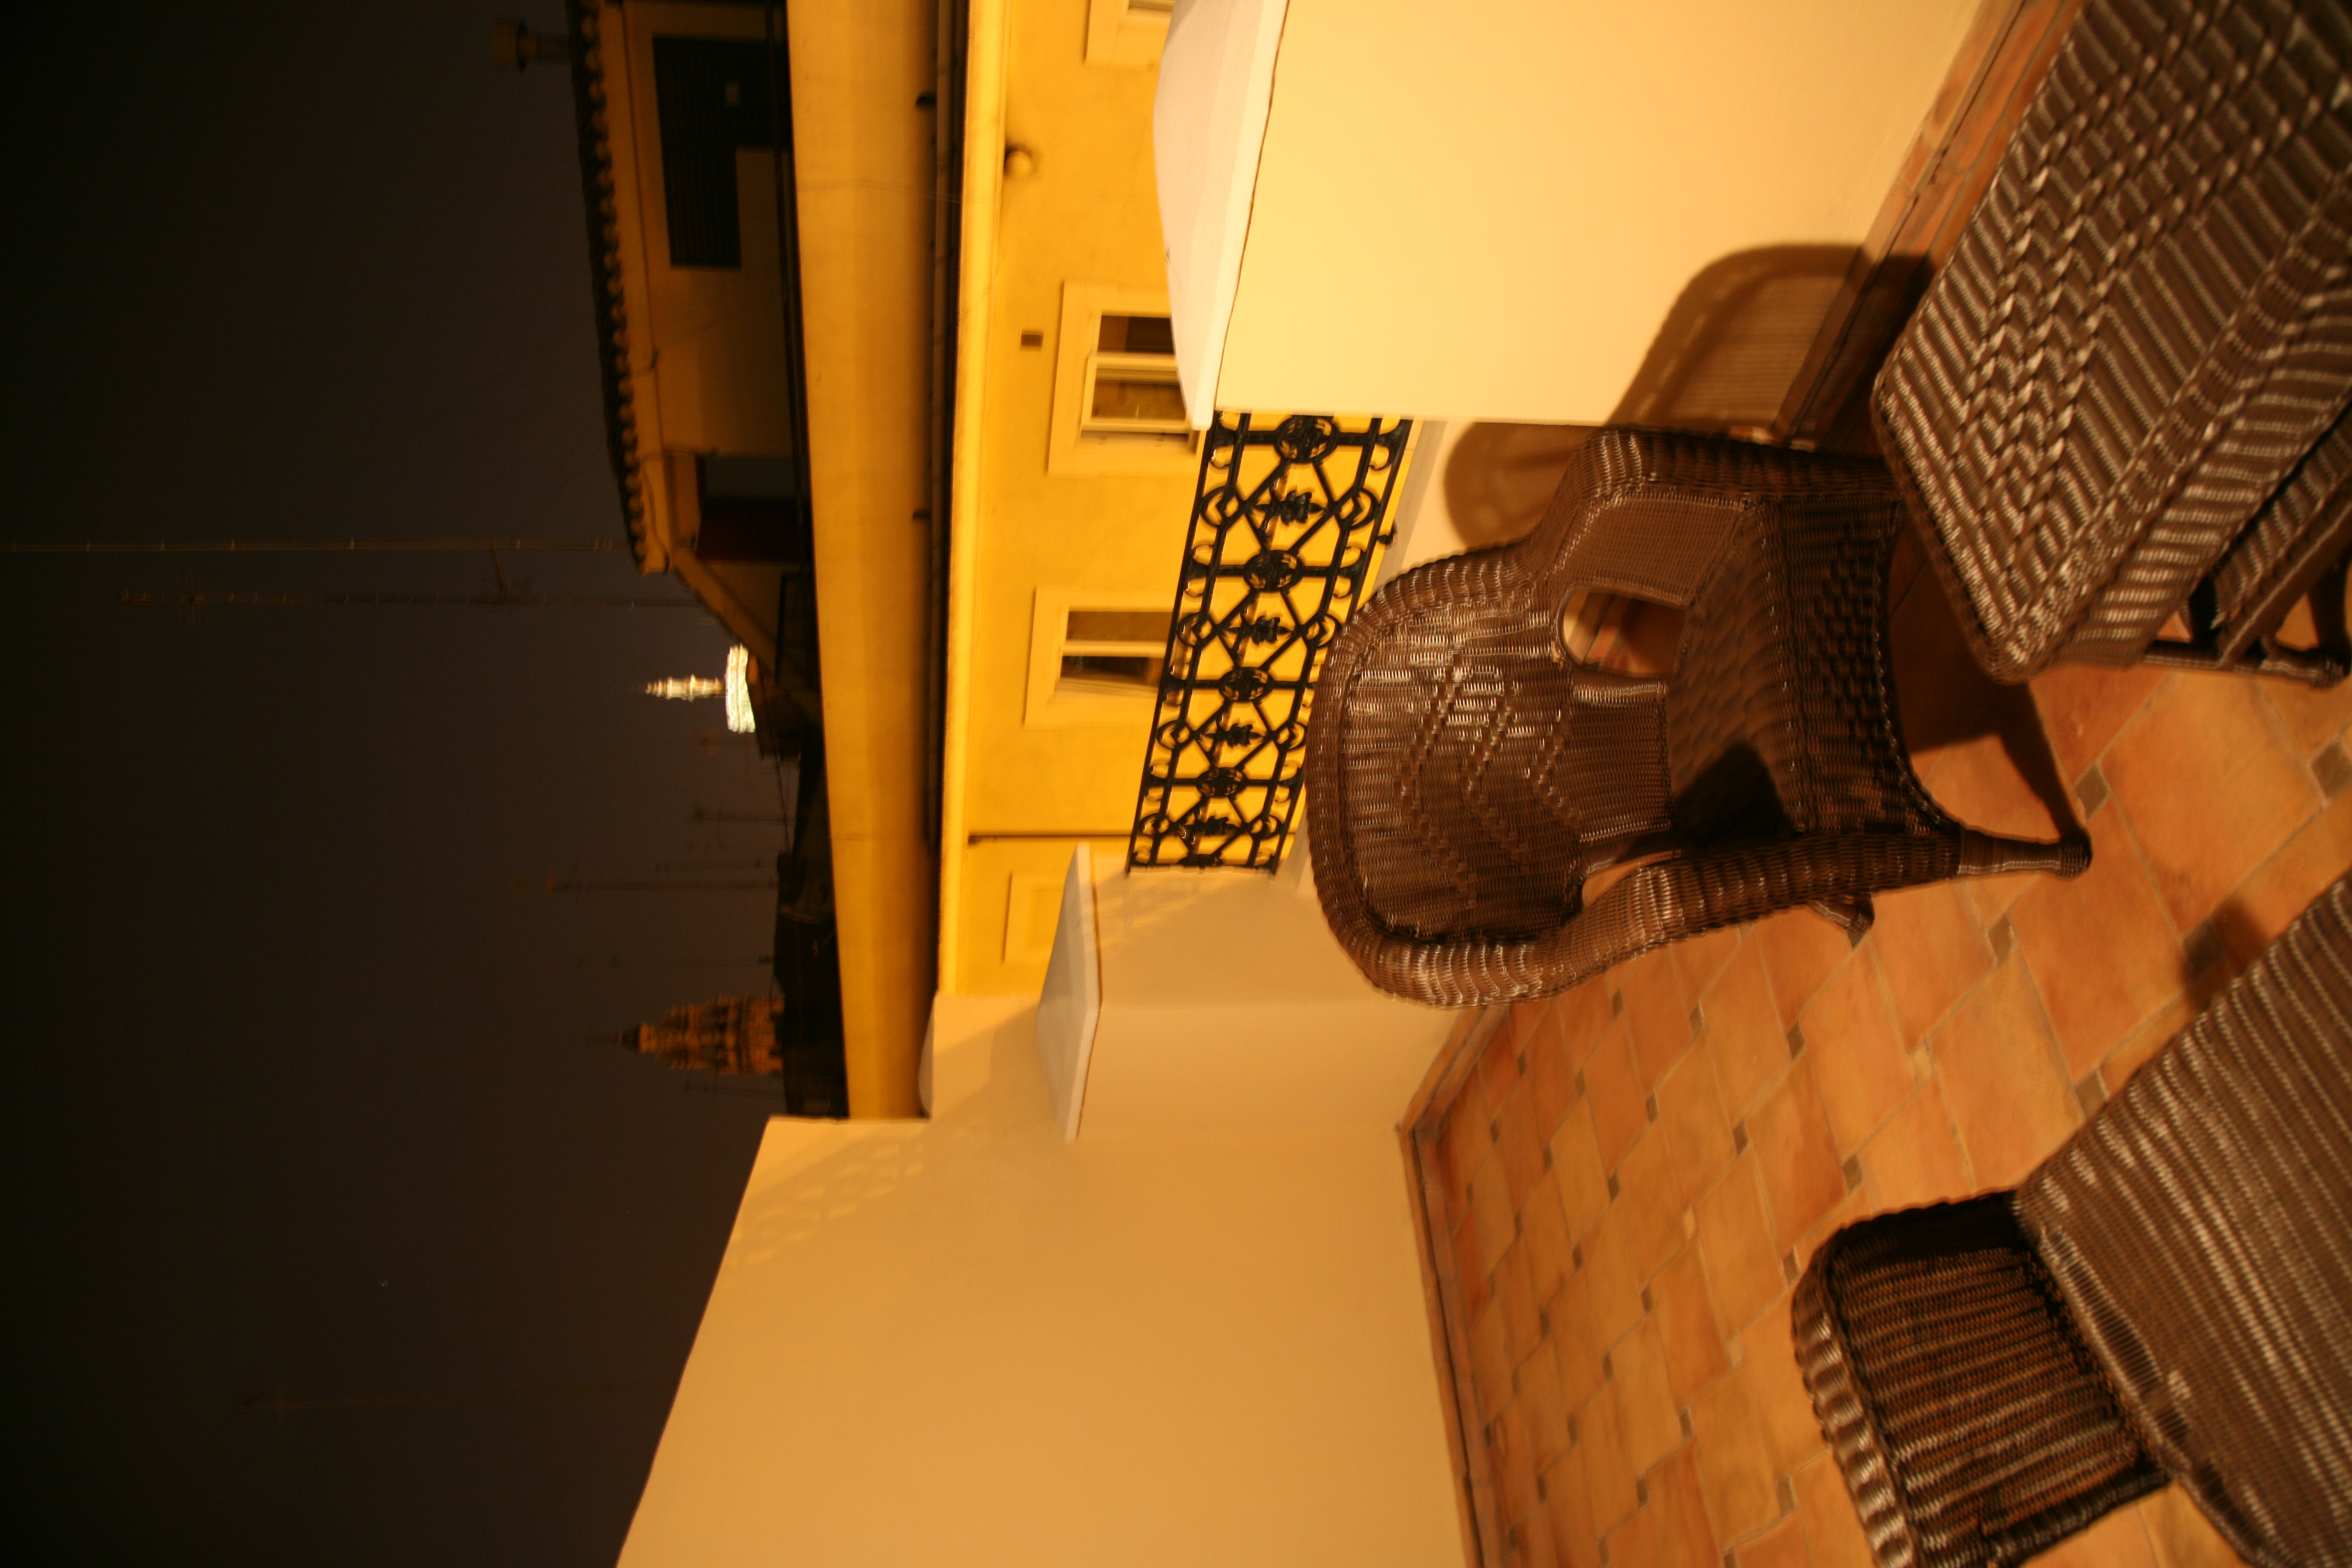
light, house, restaurant, home, room, lighting, interior design, spain, espagne, design, hotel, espaa, valencia, espanha, monumental, spanien, spagna, spanje, espanya, valence, adhoc, adhocmonumental